Clearwater River Dene Nation

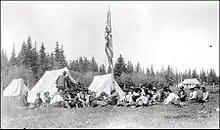
Members receiving Treaty 8 payments at Portage La Loche (West La Loche). The HBC residence is in the background (1911)

Whitefish Lake, now called Garson Lake, was already an old established Dene village of 50 people in 1880. On August 4, 1899 the residents were gathered in Fort McMurray and selected Adam Boucher as headman to represent them in the signing of Treaty 8.